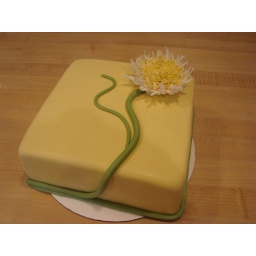
White cake with orange curd covered in yellow fondant. Single flower spider mum or chrysanthemum made of fondant.